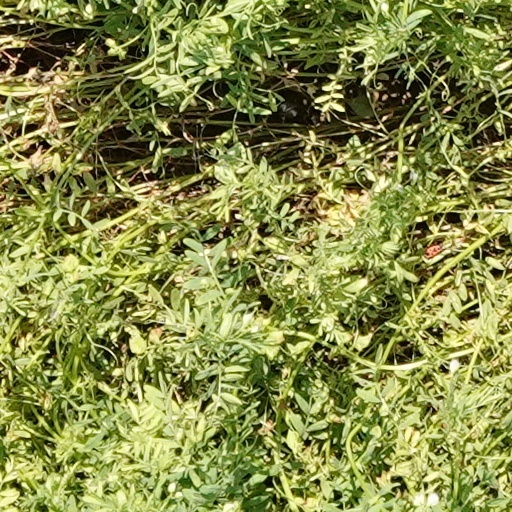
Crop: wheat